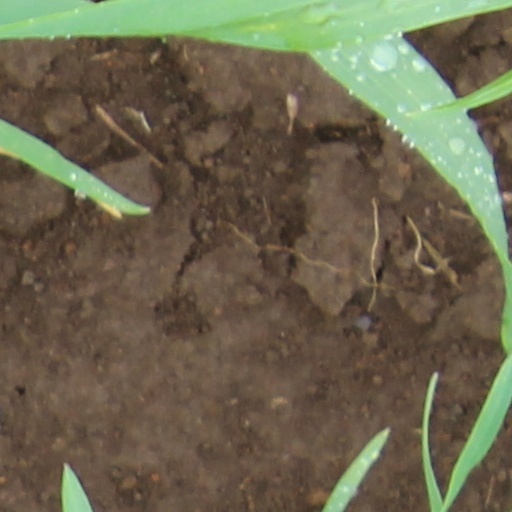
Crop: wheat